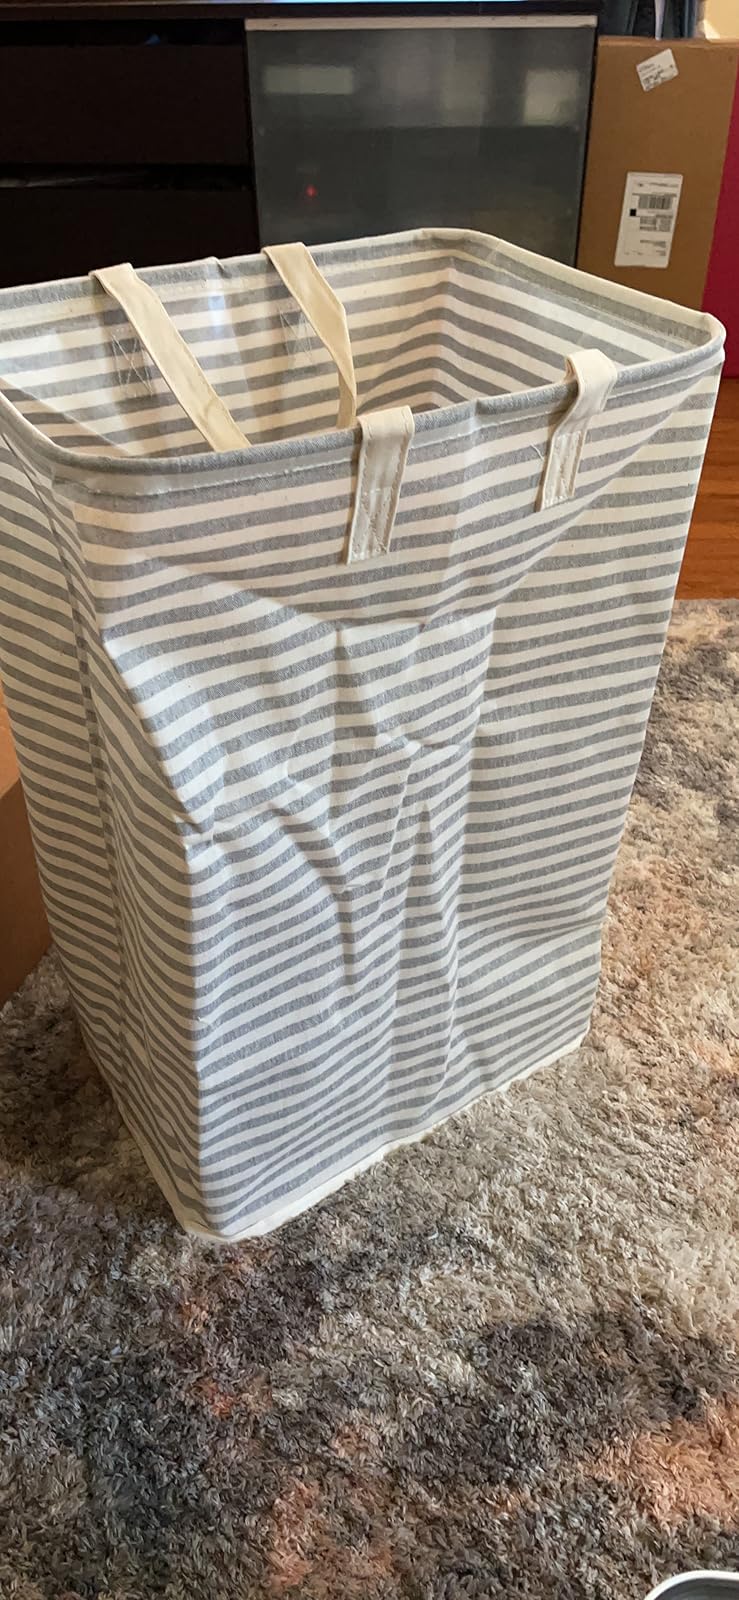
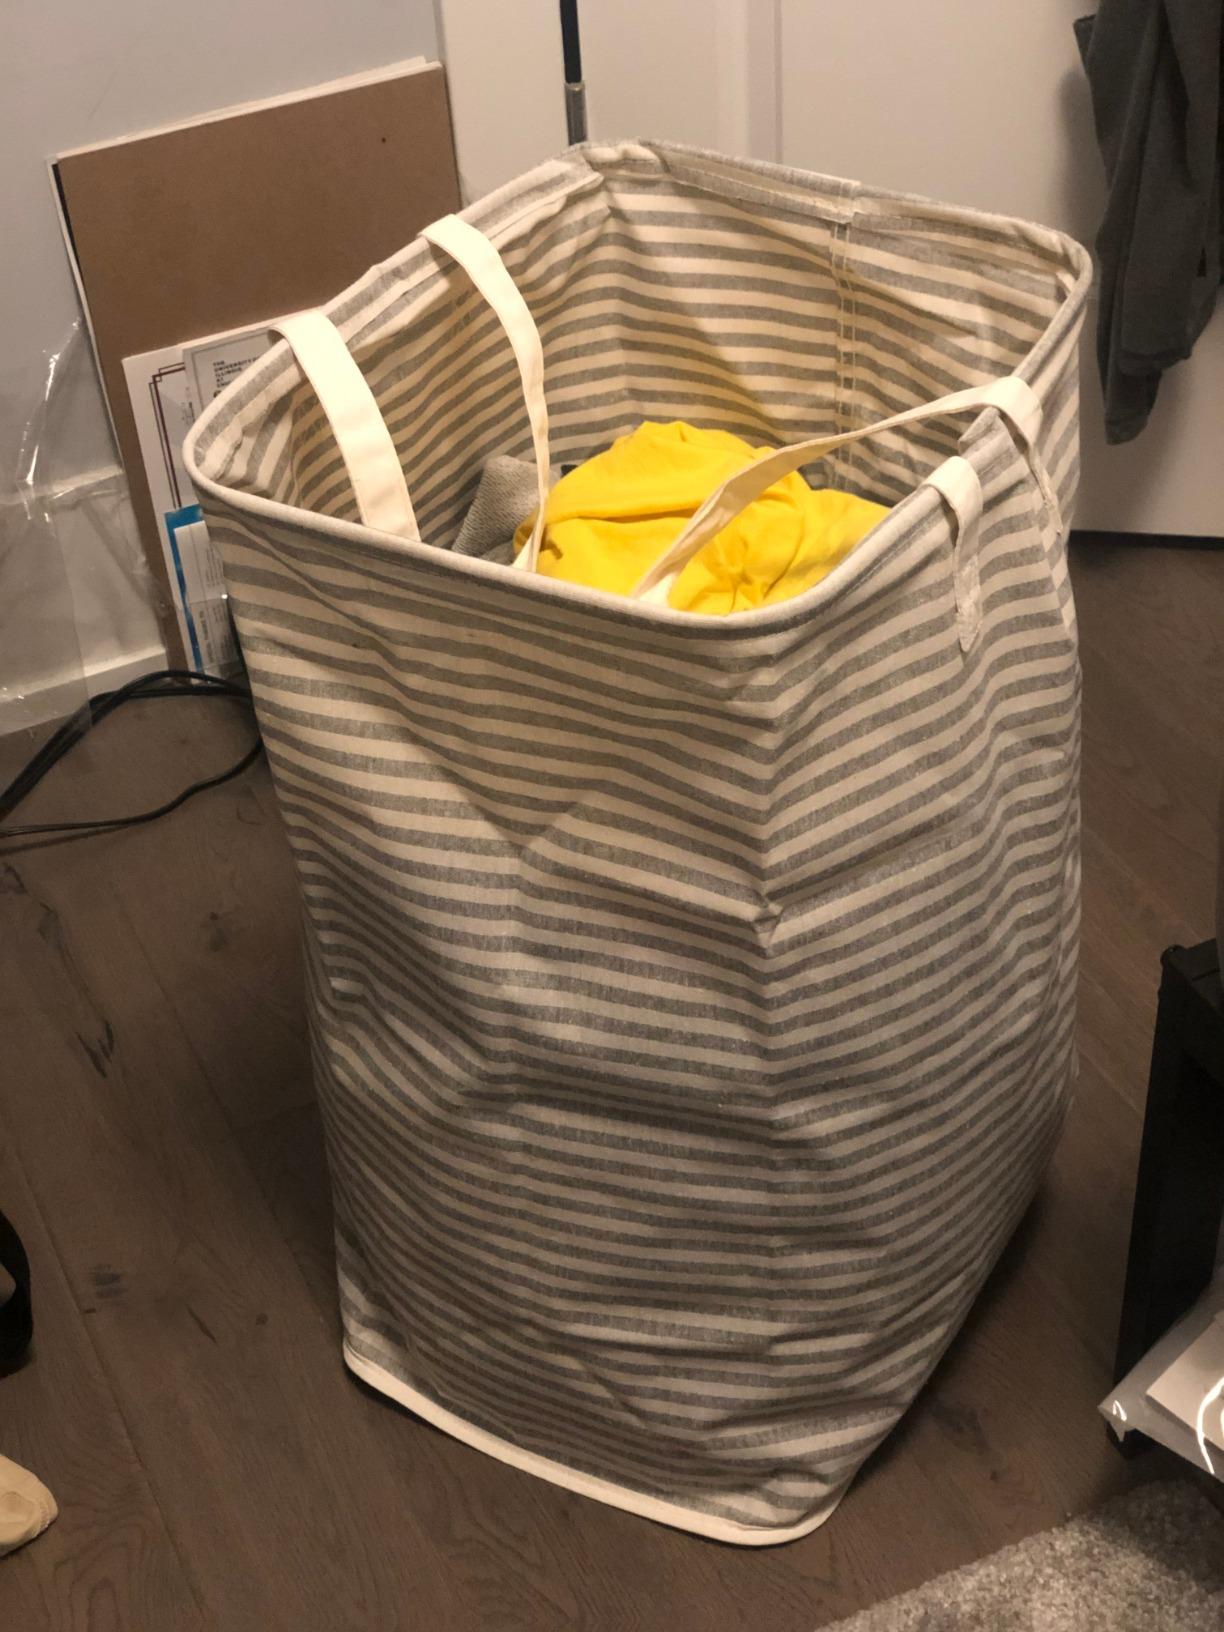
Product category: items_hamper
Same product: yes